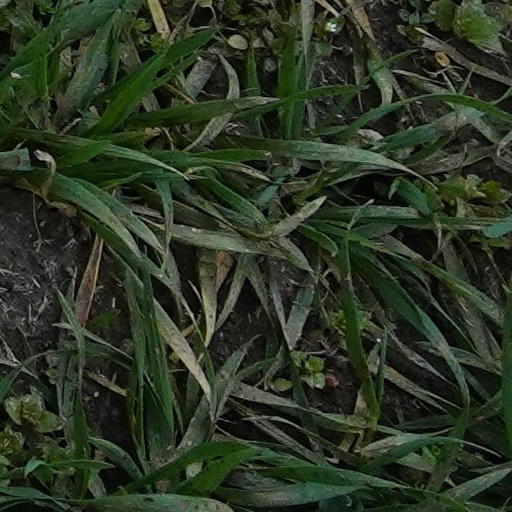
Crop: wheat